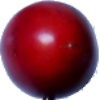
Label: tamarillo